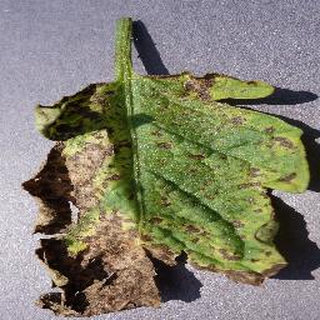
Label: tomato_septoria_leaf_spot